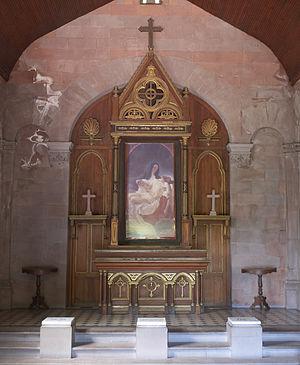
La chapelle commémorative de l'empereur Maximilien est située sur le Cerro de las Campanas dans la ville de Querétaro au Mexique. Elle est située à l'endroit même où l'empereur Maximilien Iᵉʳ du Mexique a été exécuté le 19 juin 1867, et dédiée à sa mémoire.